National Academy of Indian Railways

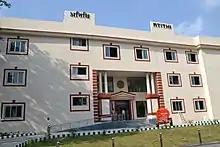
Atithi Hostel

NAIR Officers Mess has one AC dining hall with a capacity of 200 and is managed by a committee of trainee officers and FMs on a "no profit, no loss" basis.